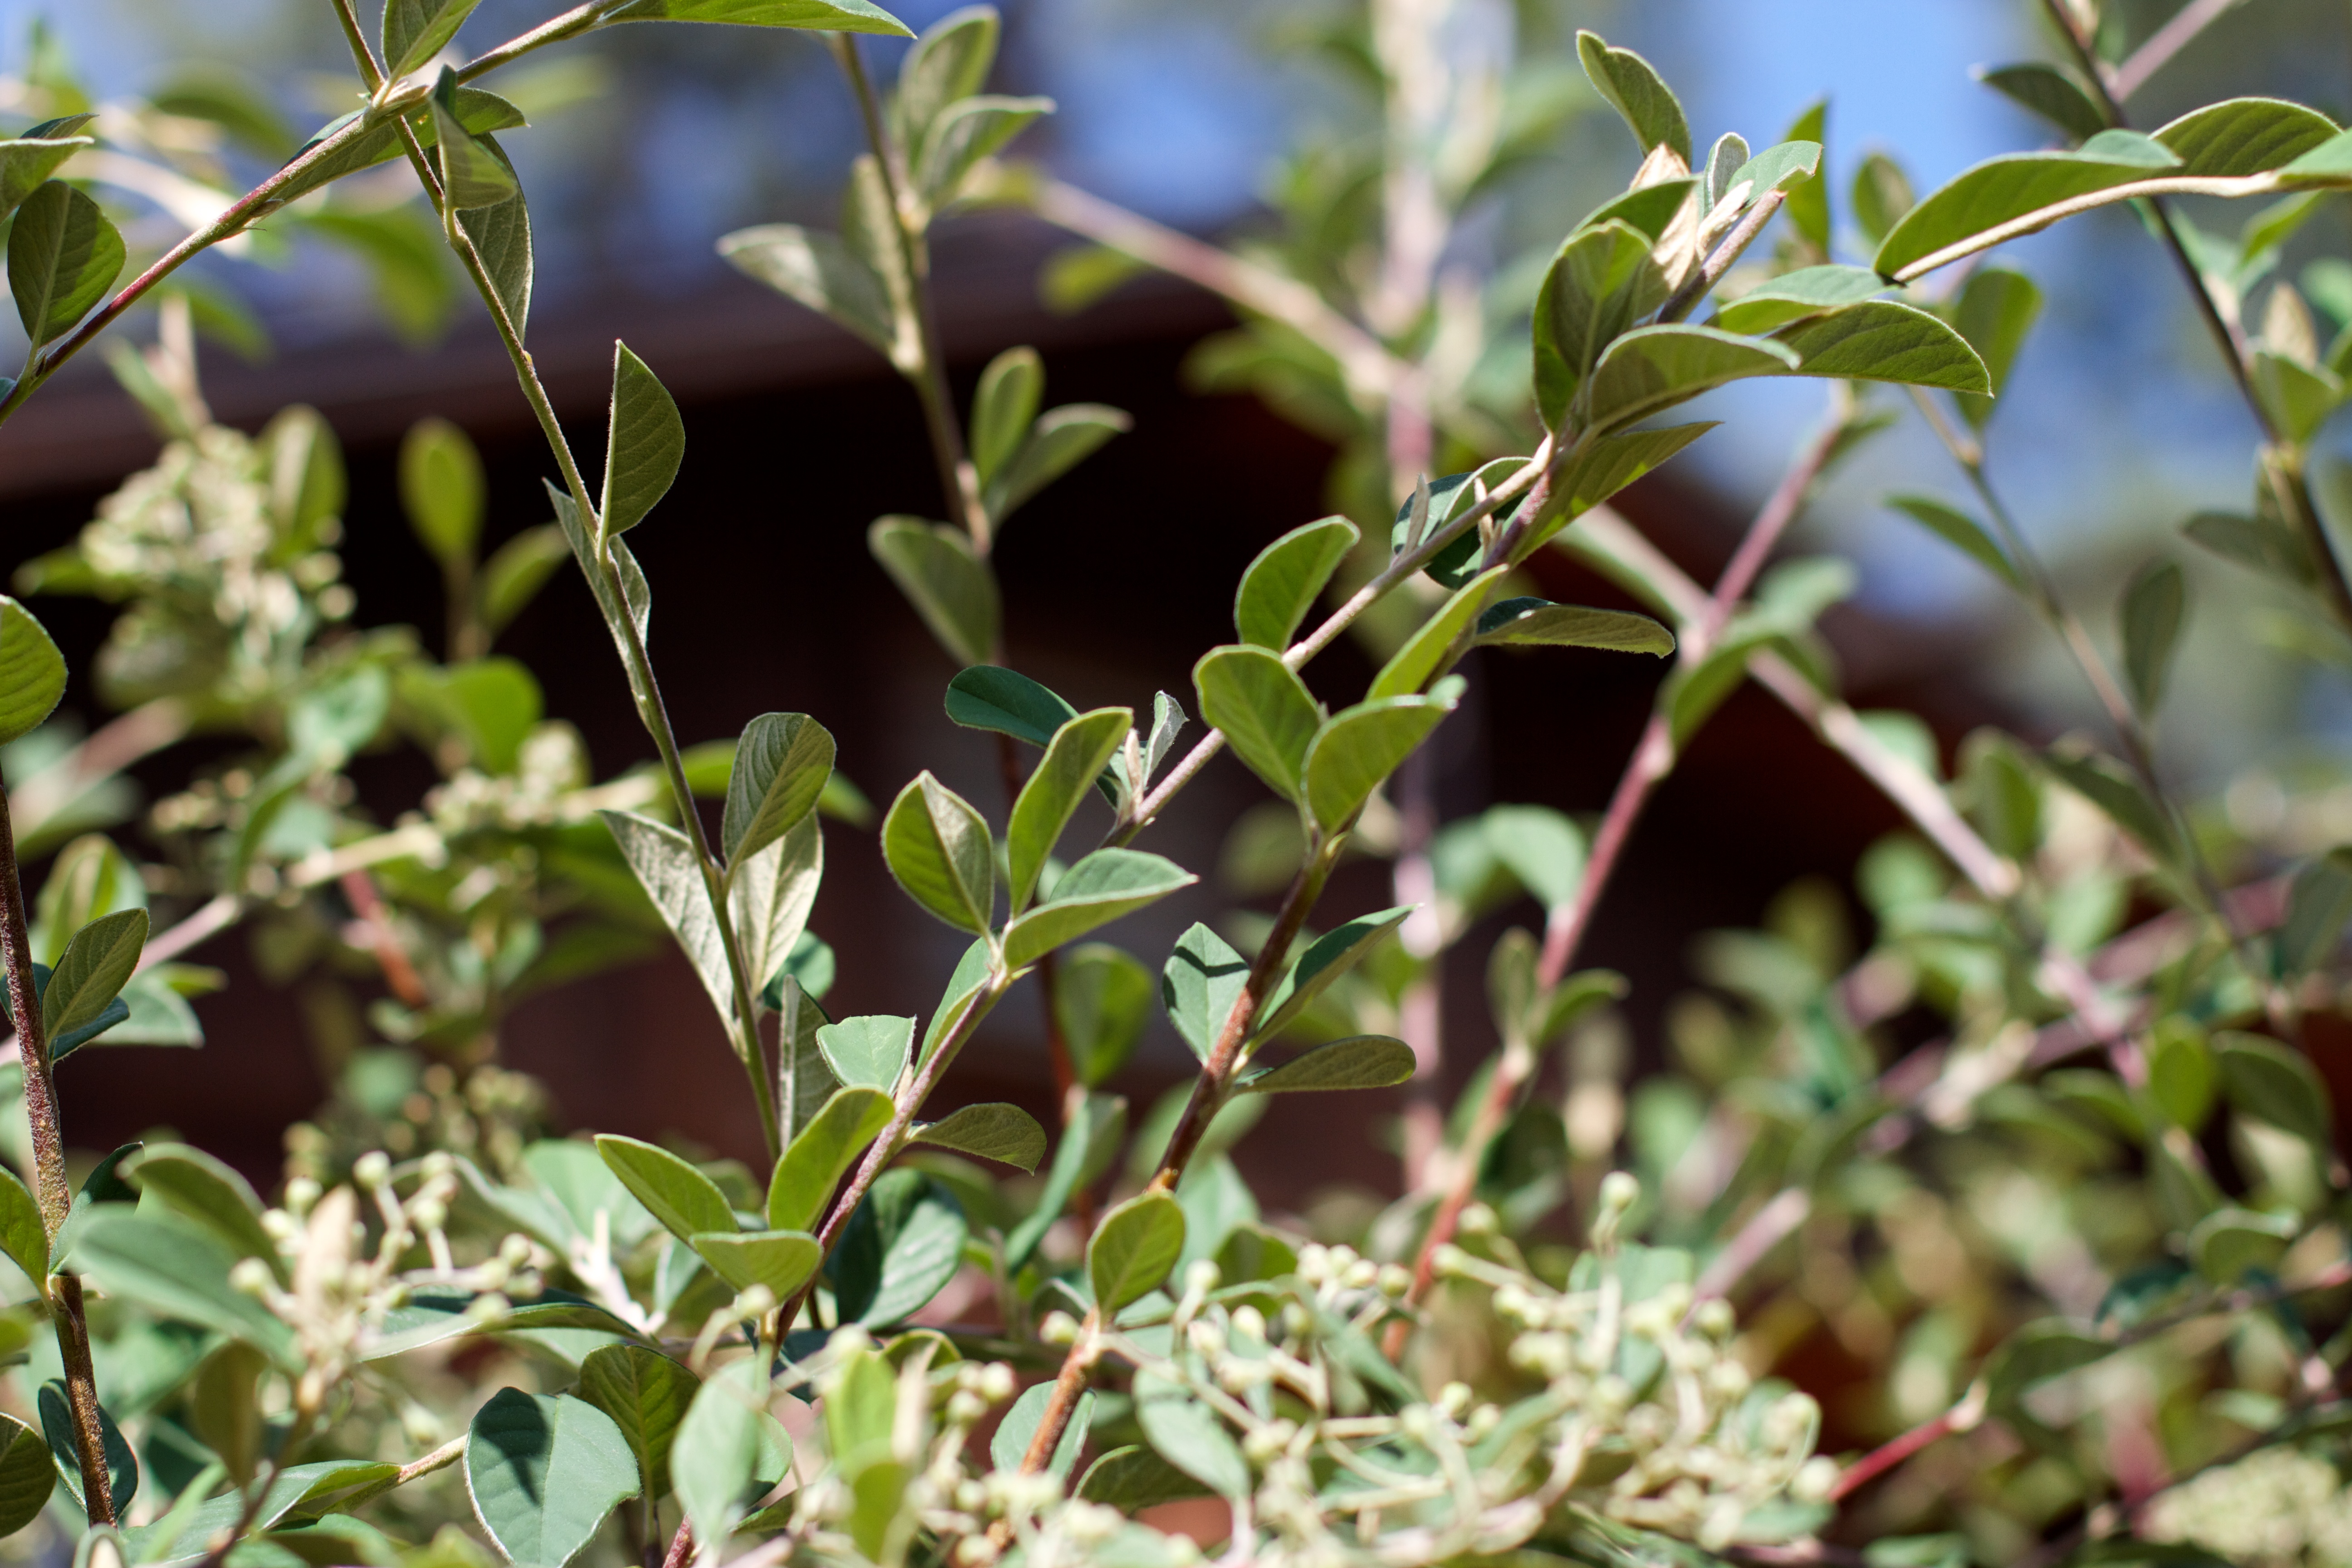
tree, branch, plant, fruit, leaf, flower, food, herb, produce, evergreen, flora, shrub, flowering plant, bilberry, woody plant, land plant